Gazax-et-Baccarisse

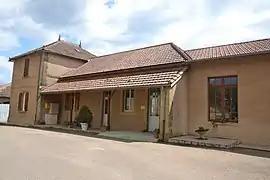
The town hall in Gazax

Gazax-et-Baccarisse is a commune in the Gers department in southwestern France.